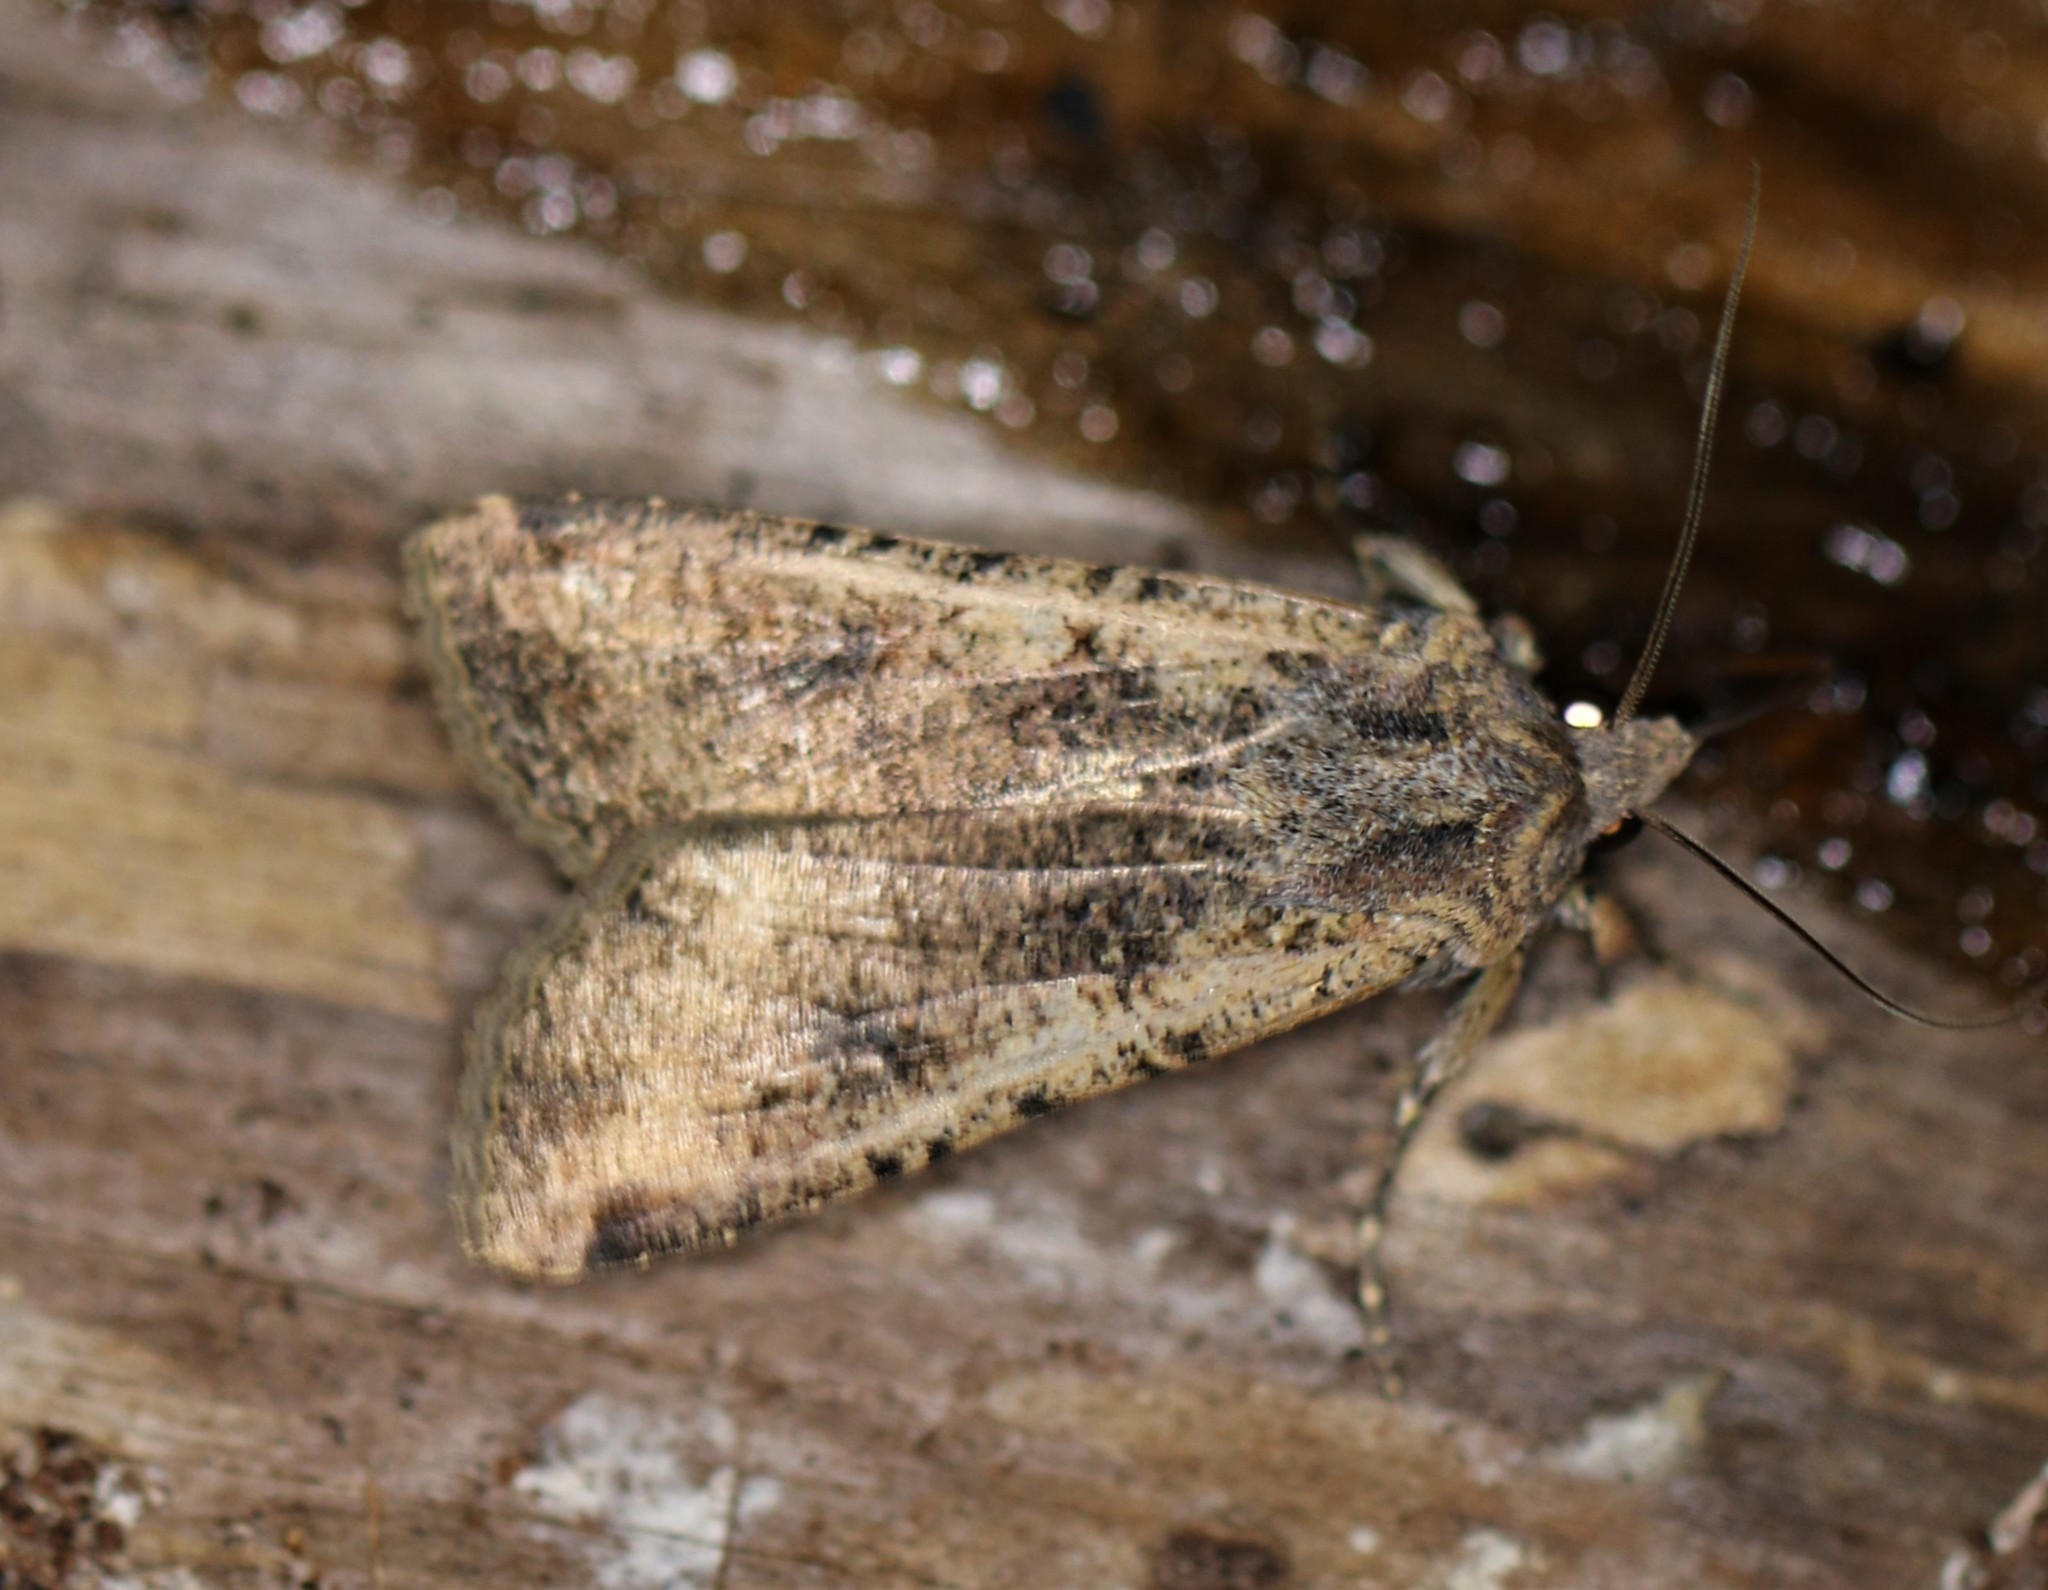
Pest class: cutworms